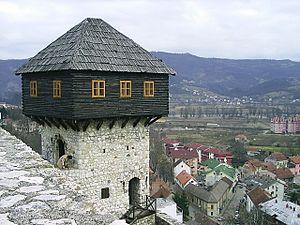
Doboj est une ville de Bosnie-Herzégovine située dans la République serbe de Bosnie. Selon les premiers résultats du recensement bosnien de 2013, la ville intra muros compte 26 987 habitants et sa zone métropolitaine, appelée Ville de Doboj, 68 514.